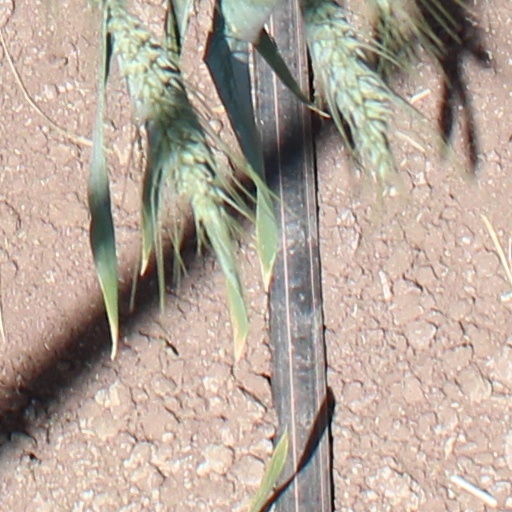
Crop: wheat